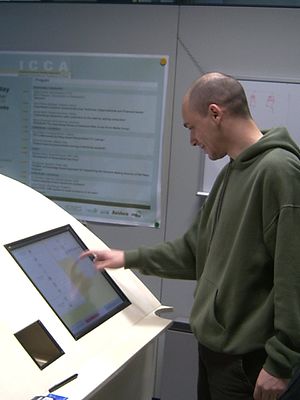
Berøringsfølsom skærm
En berøringsfølsom skærm, er en skærm, hvor man ved hjælp af en finger eller et pegeredskab kan navigere på enheden.